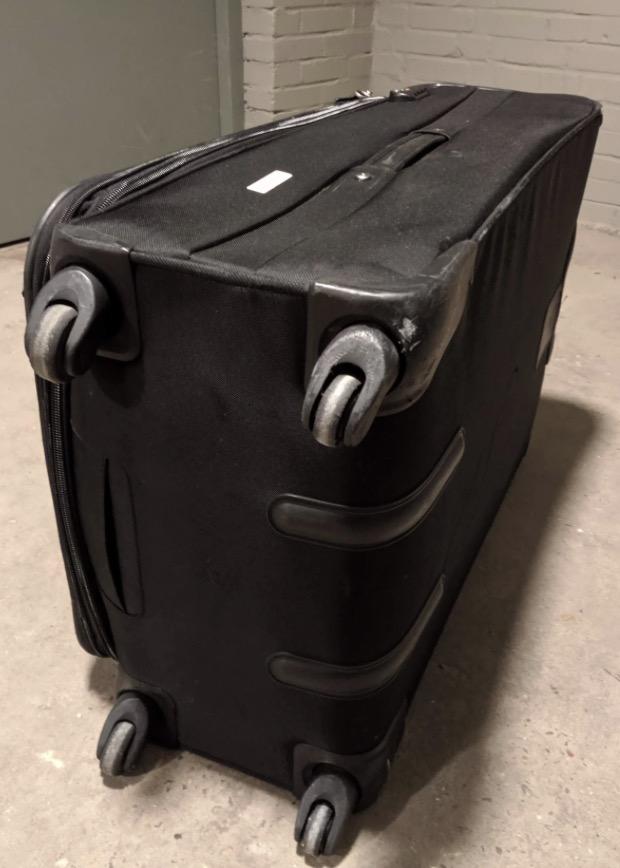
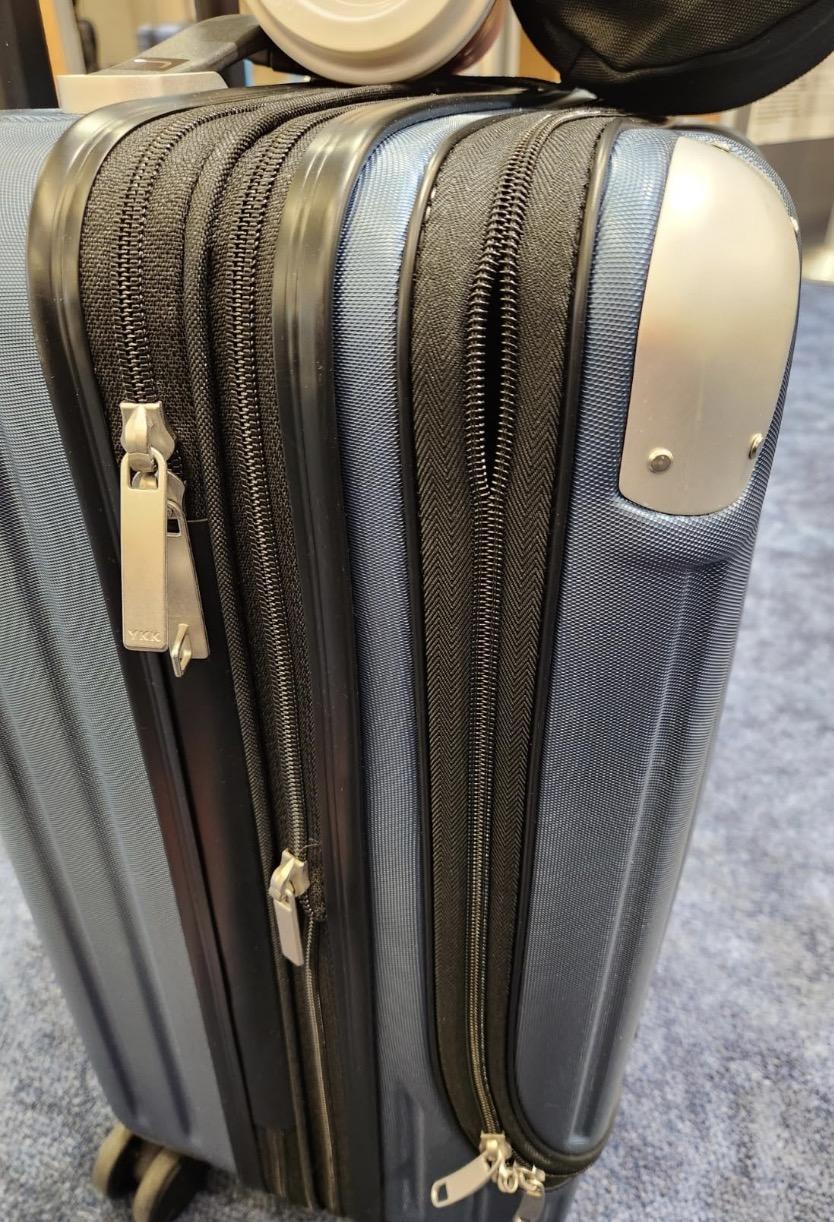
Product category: items_tea
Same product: no